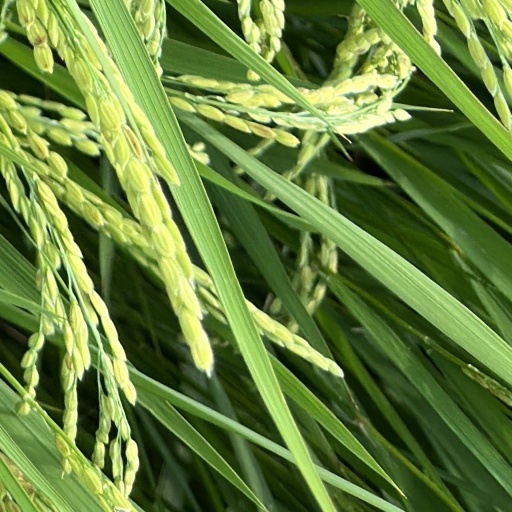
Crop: rice